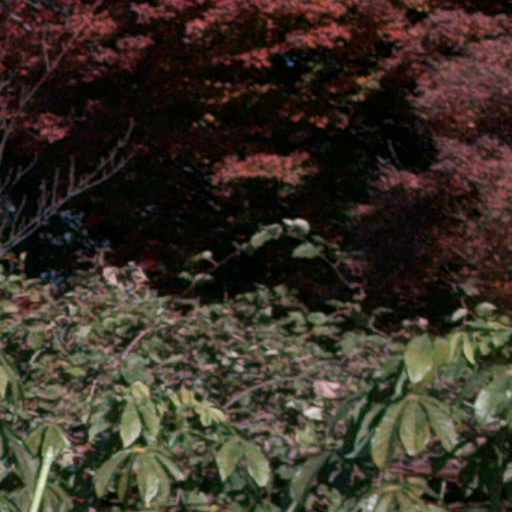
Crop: cassava